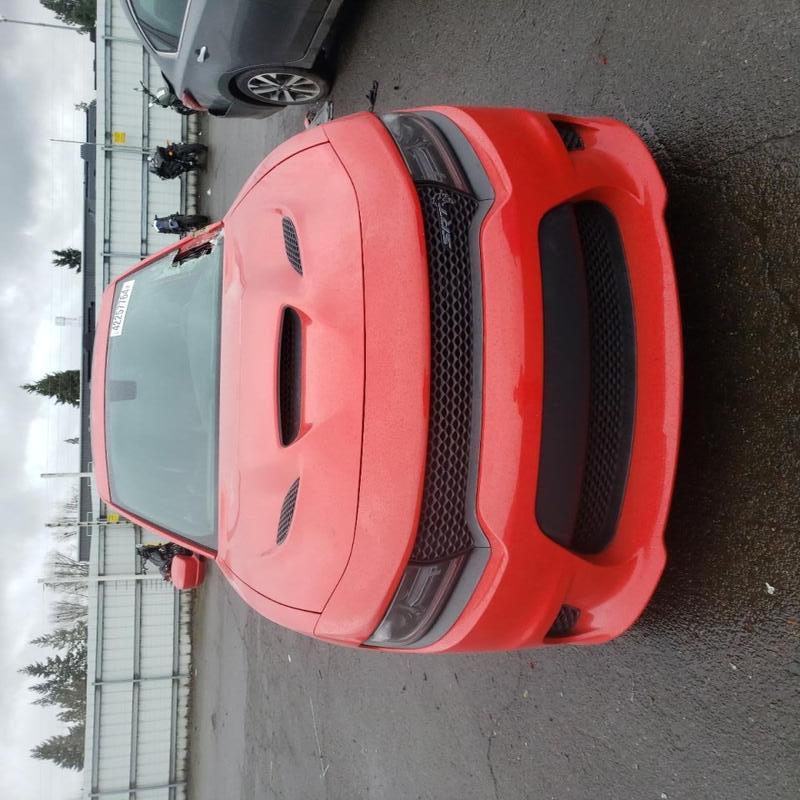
Aucun dommage détecté.
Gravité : aucun